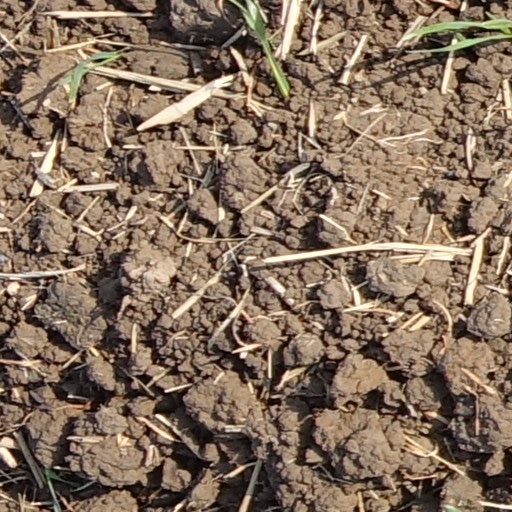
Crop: wheat